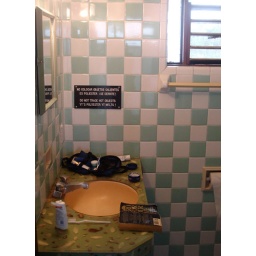
awesomely tacky retro bathroom .. note the shells embedded in the polyester sink